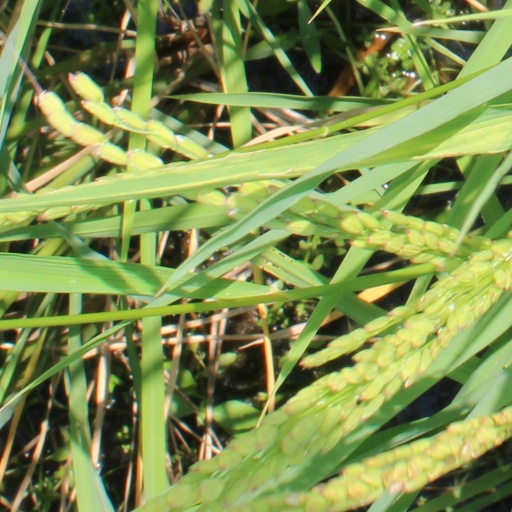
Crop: rice